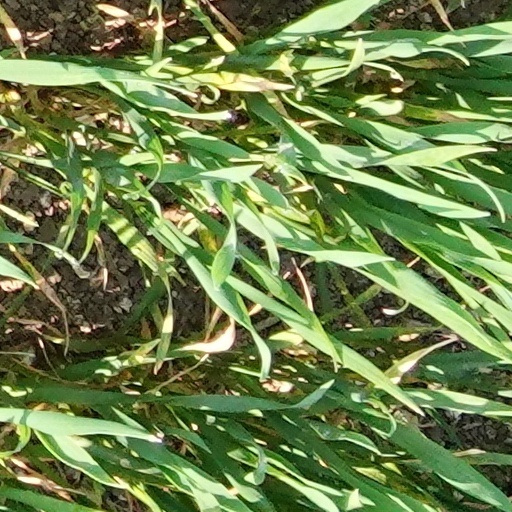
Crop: wheat